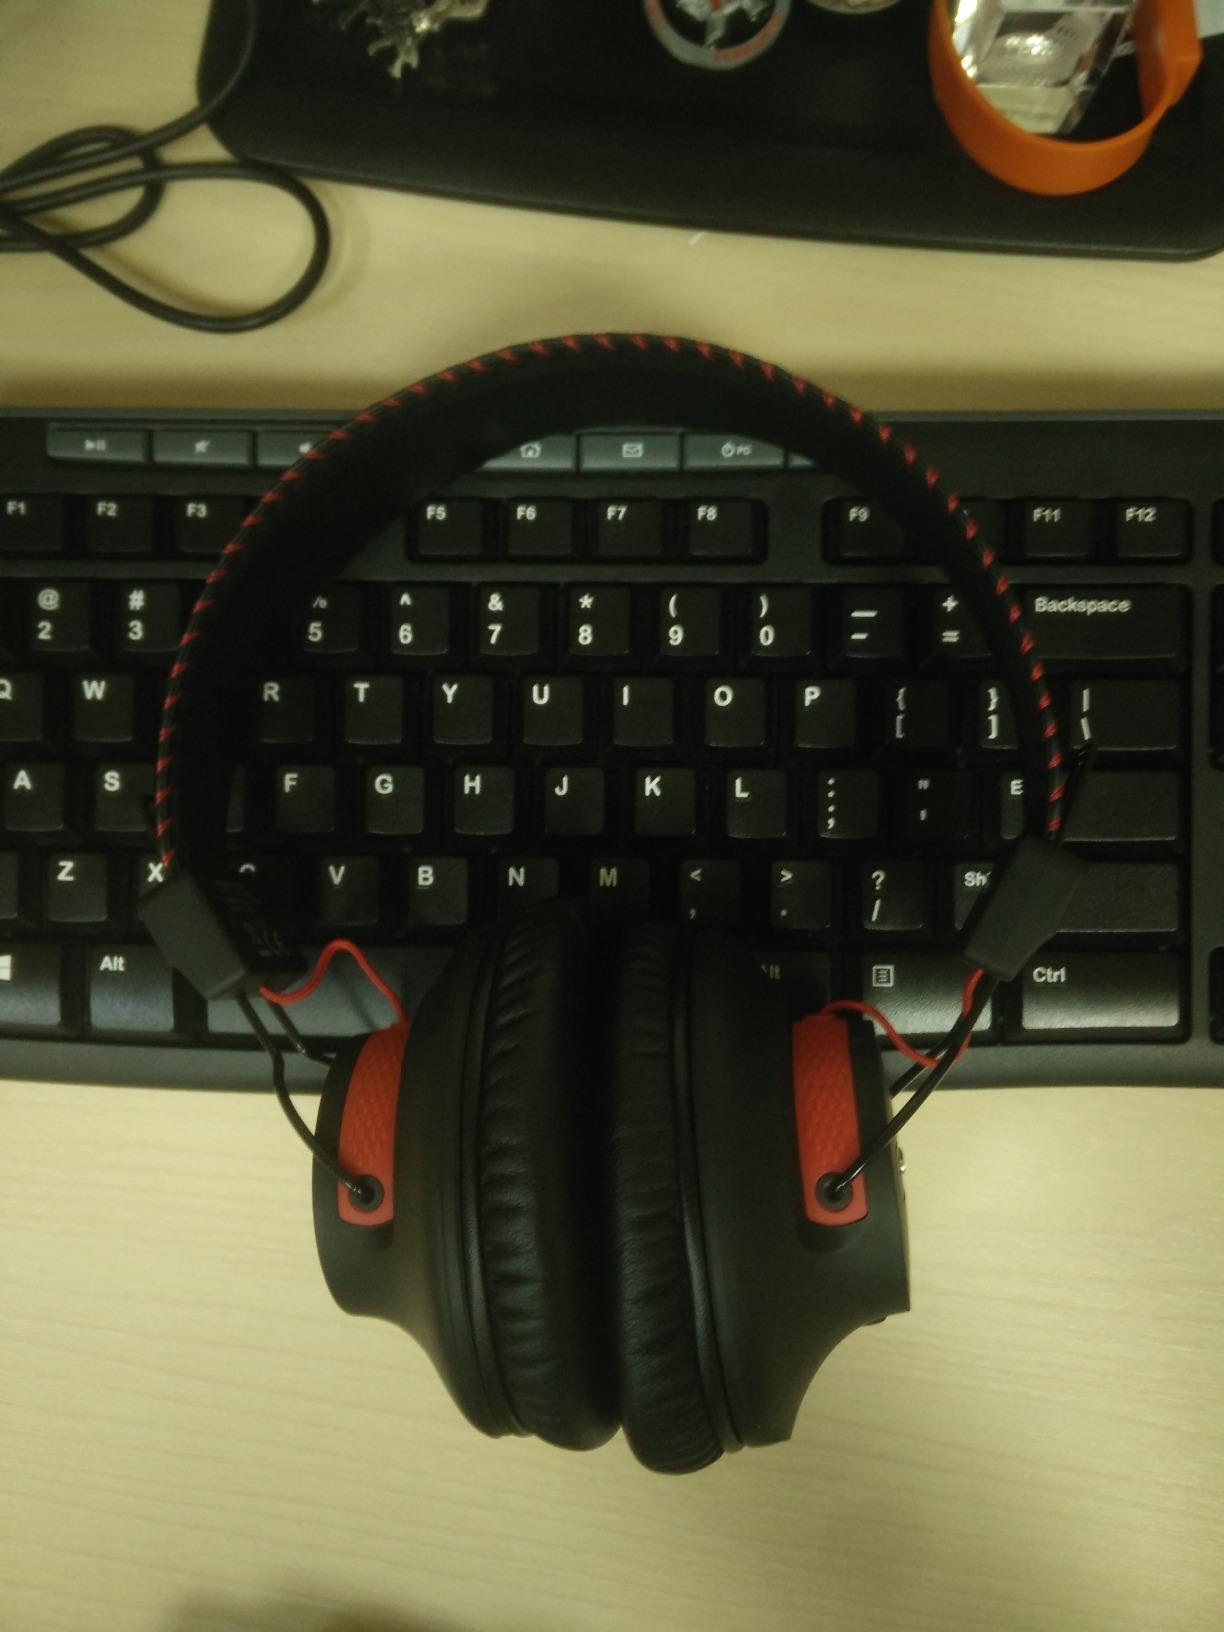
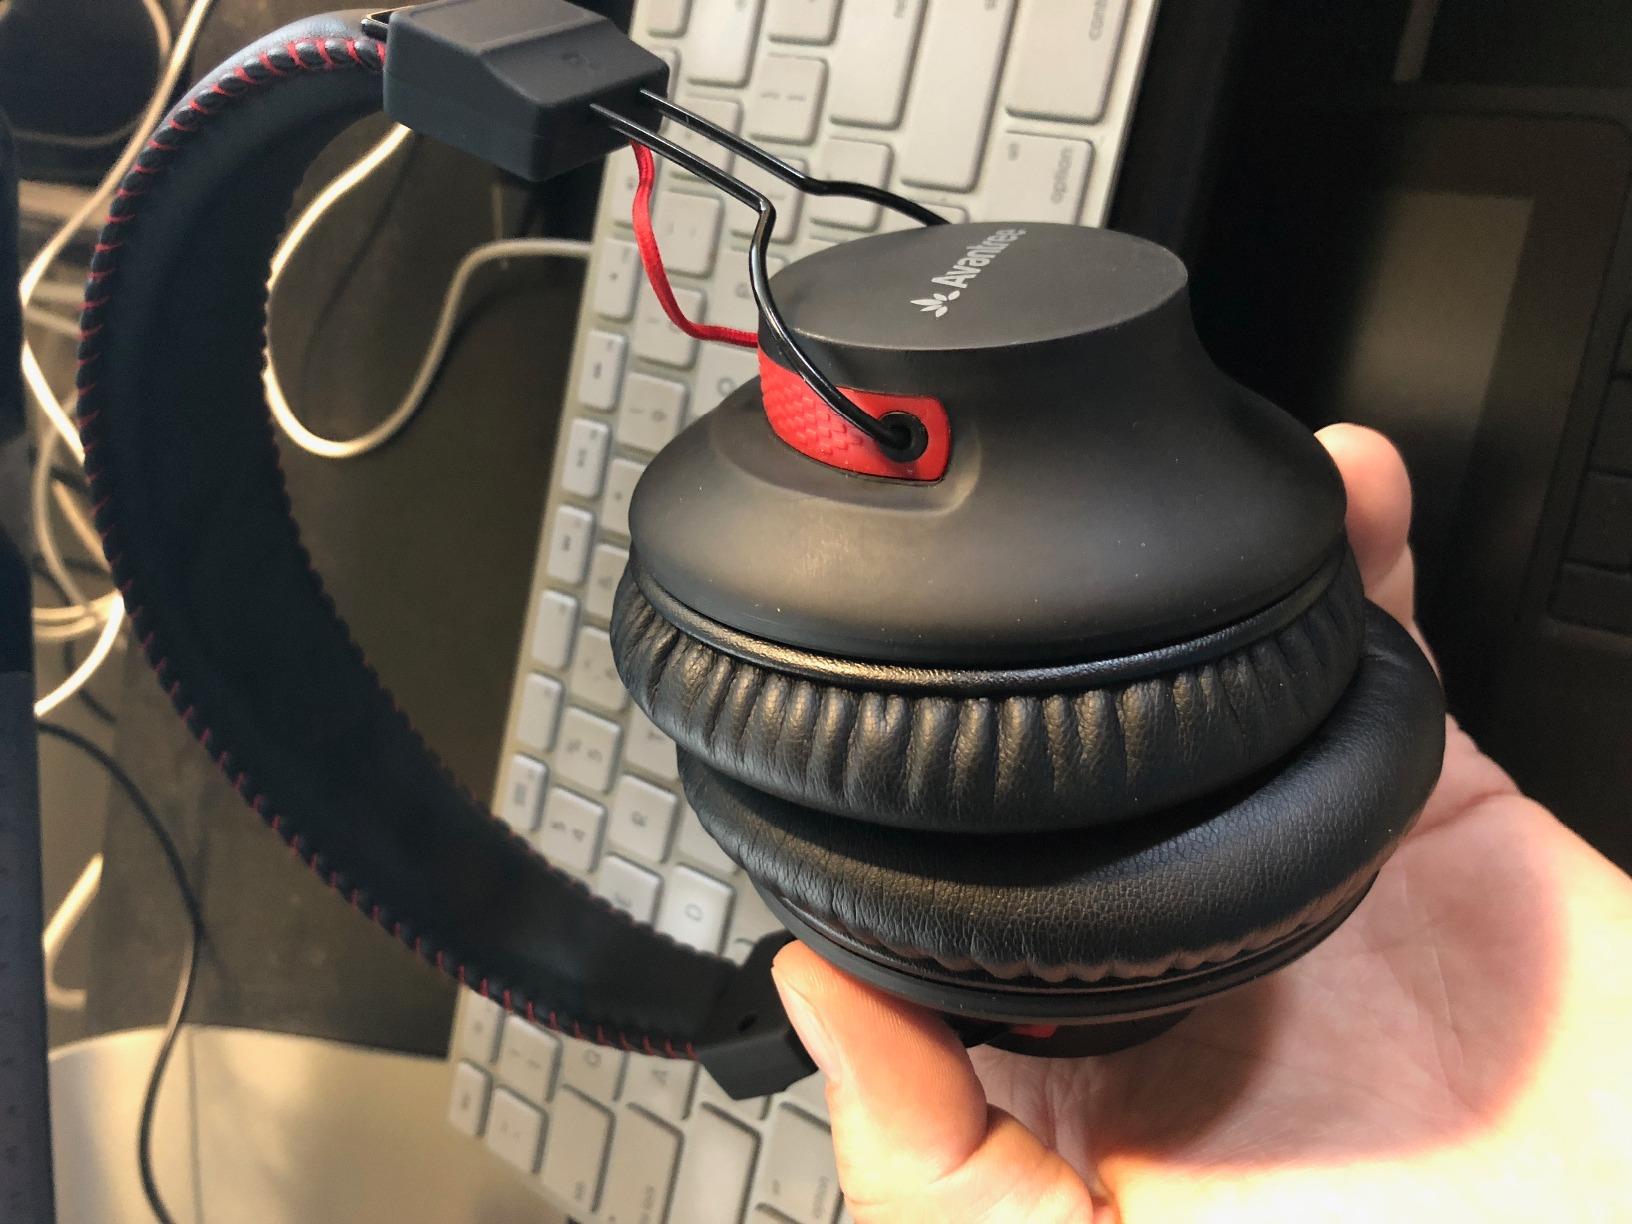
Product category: headphones
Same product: yes